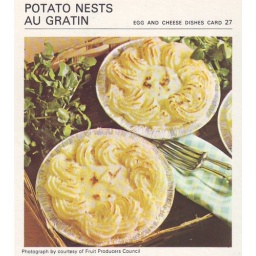
Bacon and apple puree baked in the oven with a duchesse potato topping.